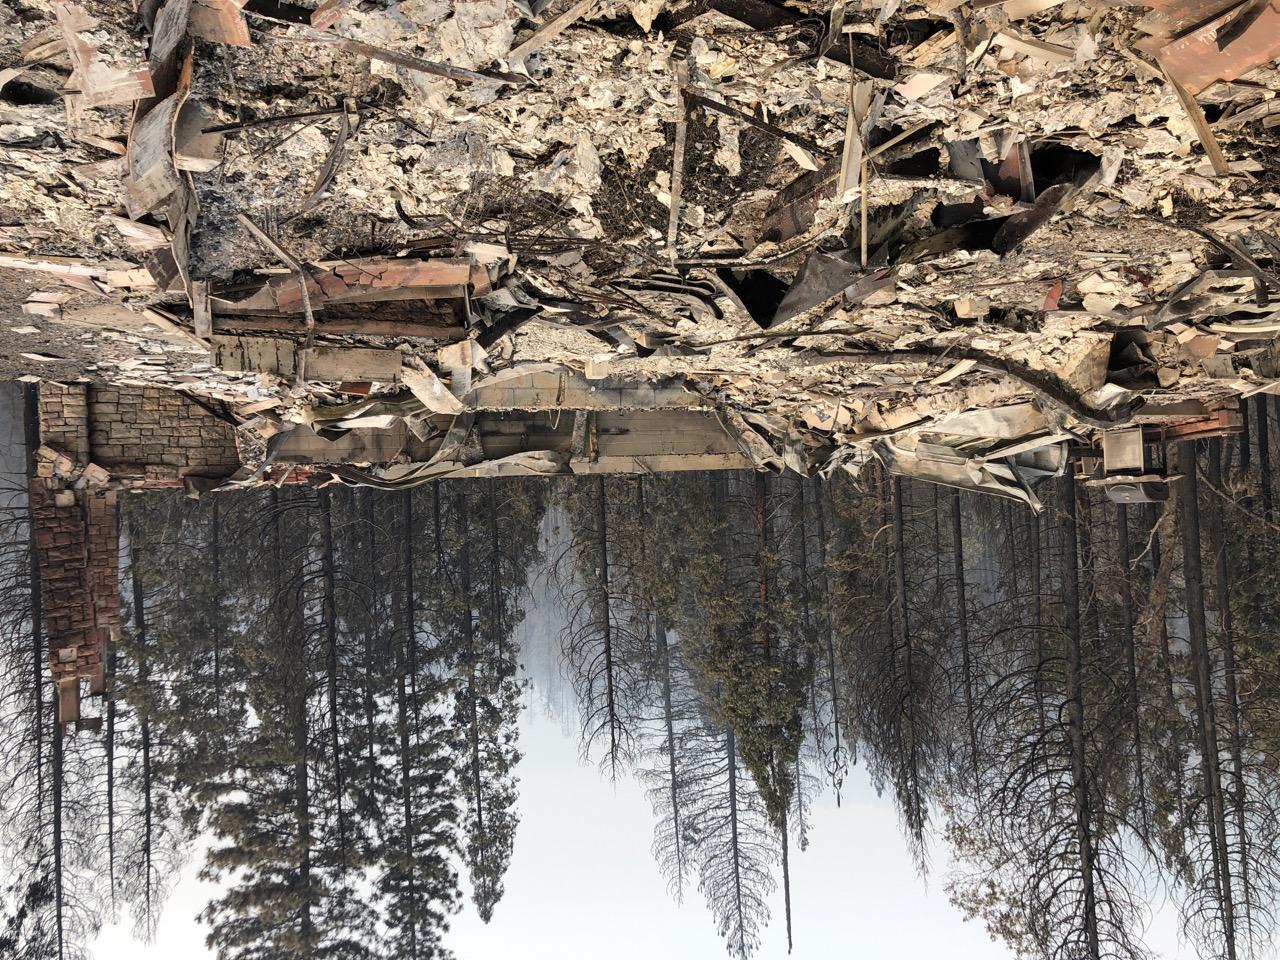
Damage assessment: destroyed